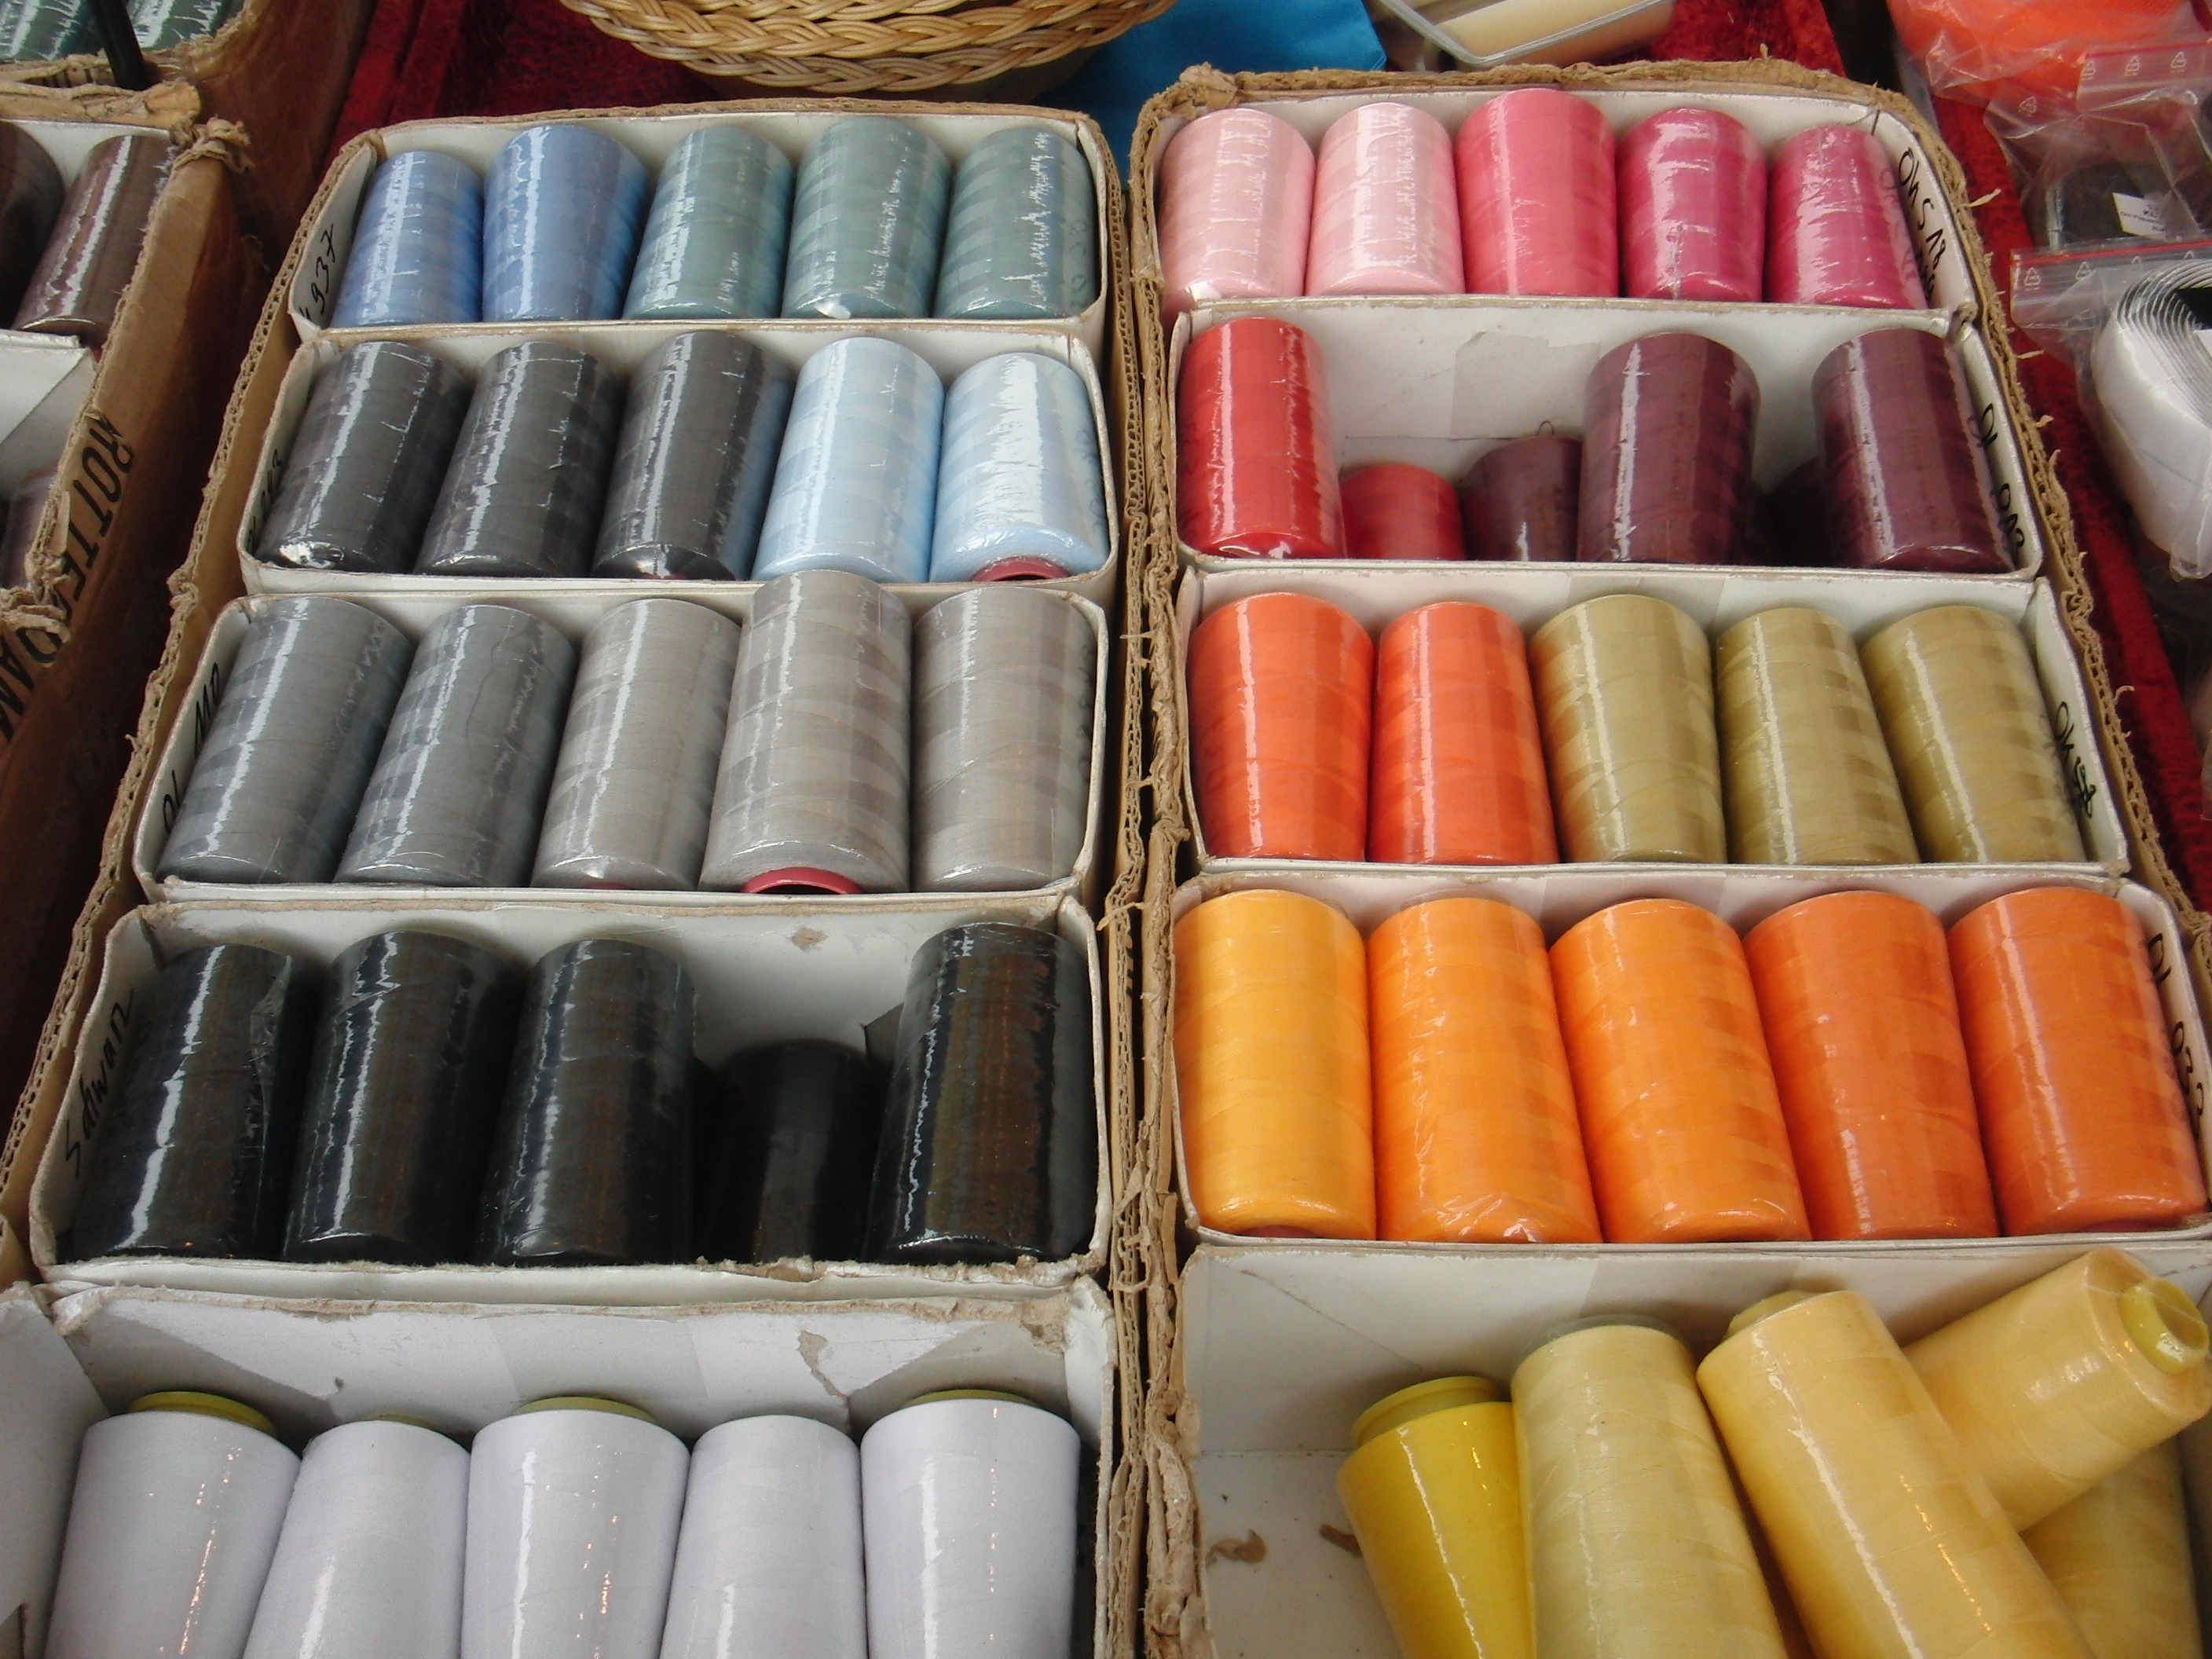
meal, food, color, market, dessert, lunch, yarn, stand, canning, flavor, spools of thread